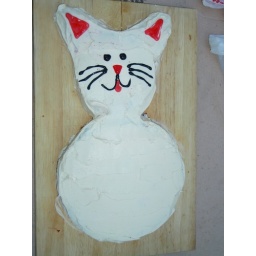
cat cake by libby and diego